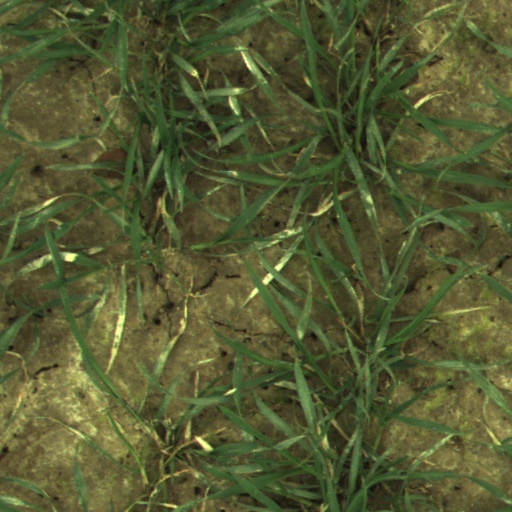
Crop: wheat